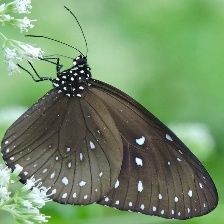
Species: BLUE SPOTTED CROW
Butterfly family (ImageNet category): monarch